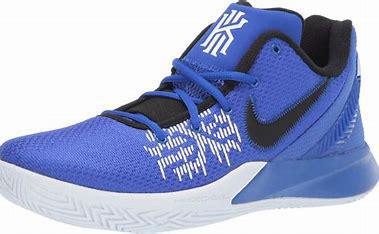
Brand: Nike
Model: Kyrie 2